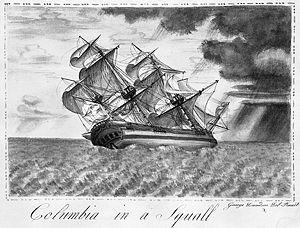
Le Columbia Rediviva, plus couramment connu sous le nom de Columbia, était un sloop privé américain sous le commandement du capitaine Robert Gray, principalement connu pour ses voyages dans le Nord-Ouest Pacifique pour le commerce maritime des fourrures.